Chuuk International Airport

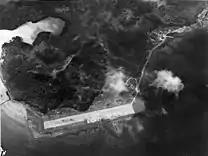
Chuuk Airport (Formerly Moen Airfield 1) in February 1944 from a TBF Avenger of VT-6 from the USS Intrepid CV-11.

Chuuk International Airport was originally built by Japan between November and December 1942. Back then it was known as Harushima Airfield to the Japanese or Moen Air Field 1. With around 80 support buildings including a large hangar and underground storage for fuel and ammunition, it was used by fighter, bomber and reconnaissance aircraft at Naval Base Truk. Between October 4, 1944, and June 27, 1945, the airfield was attacked by USAAF aircraft.